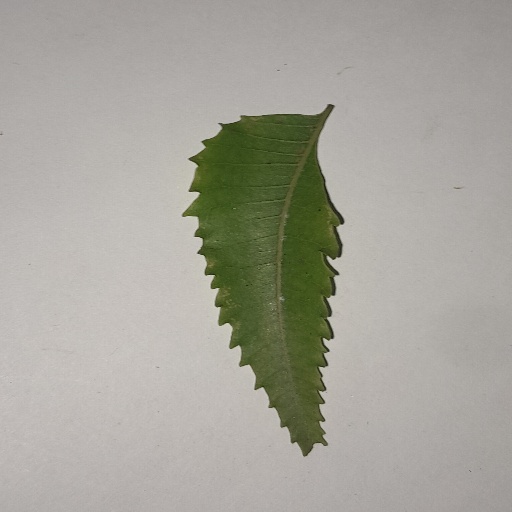
Species: Neem
Leaf condition: Yellow Leaf